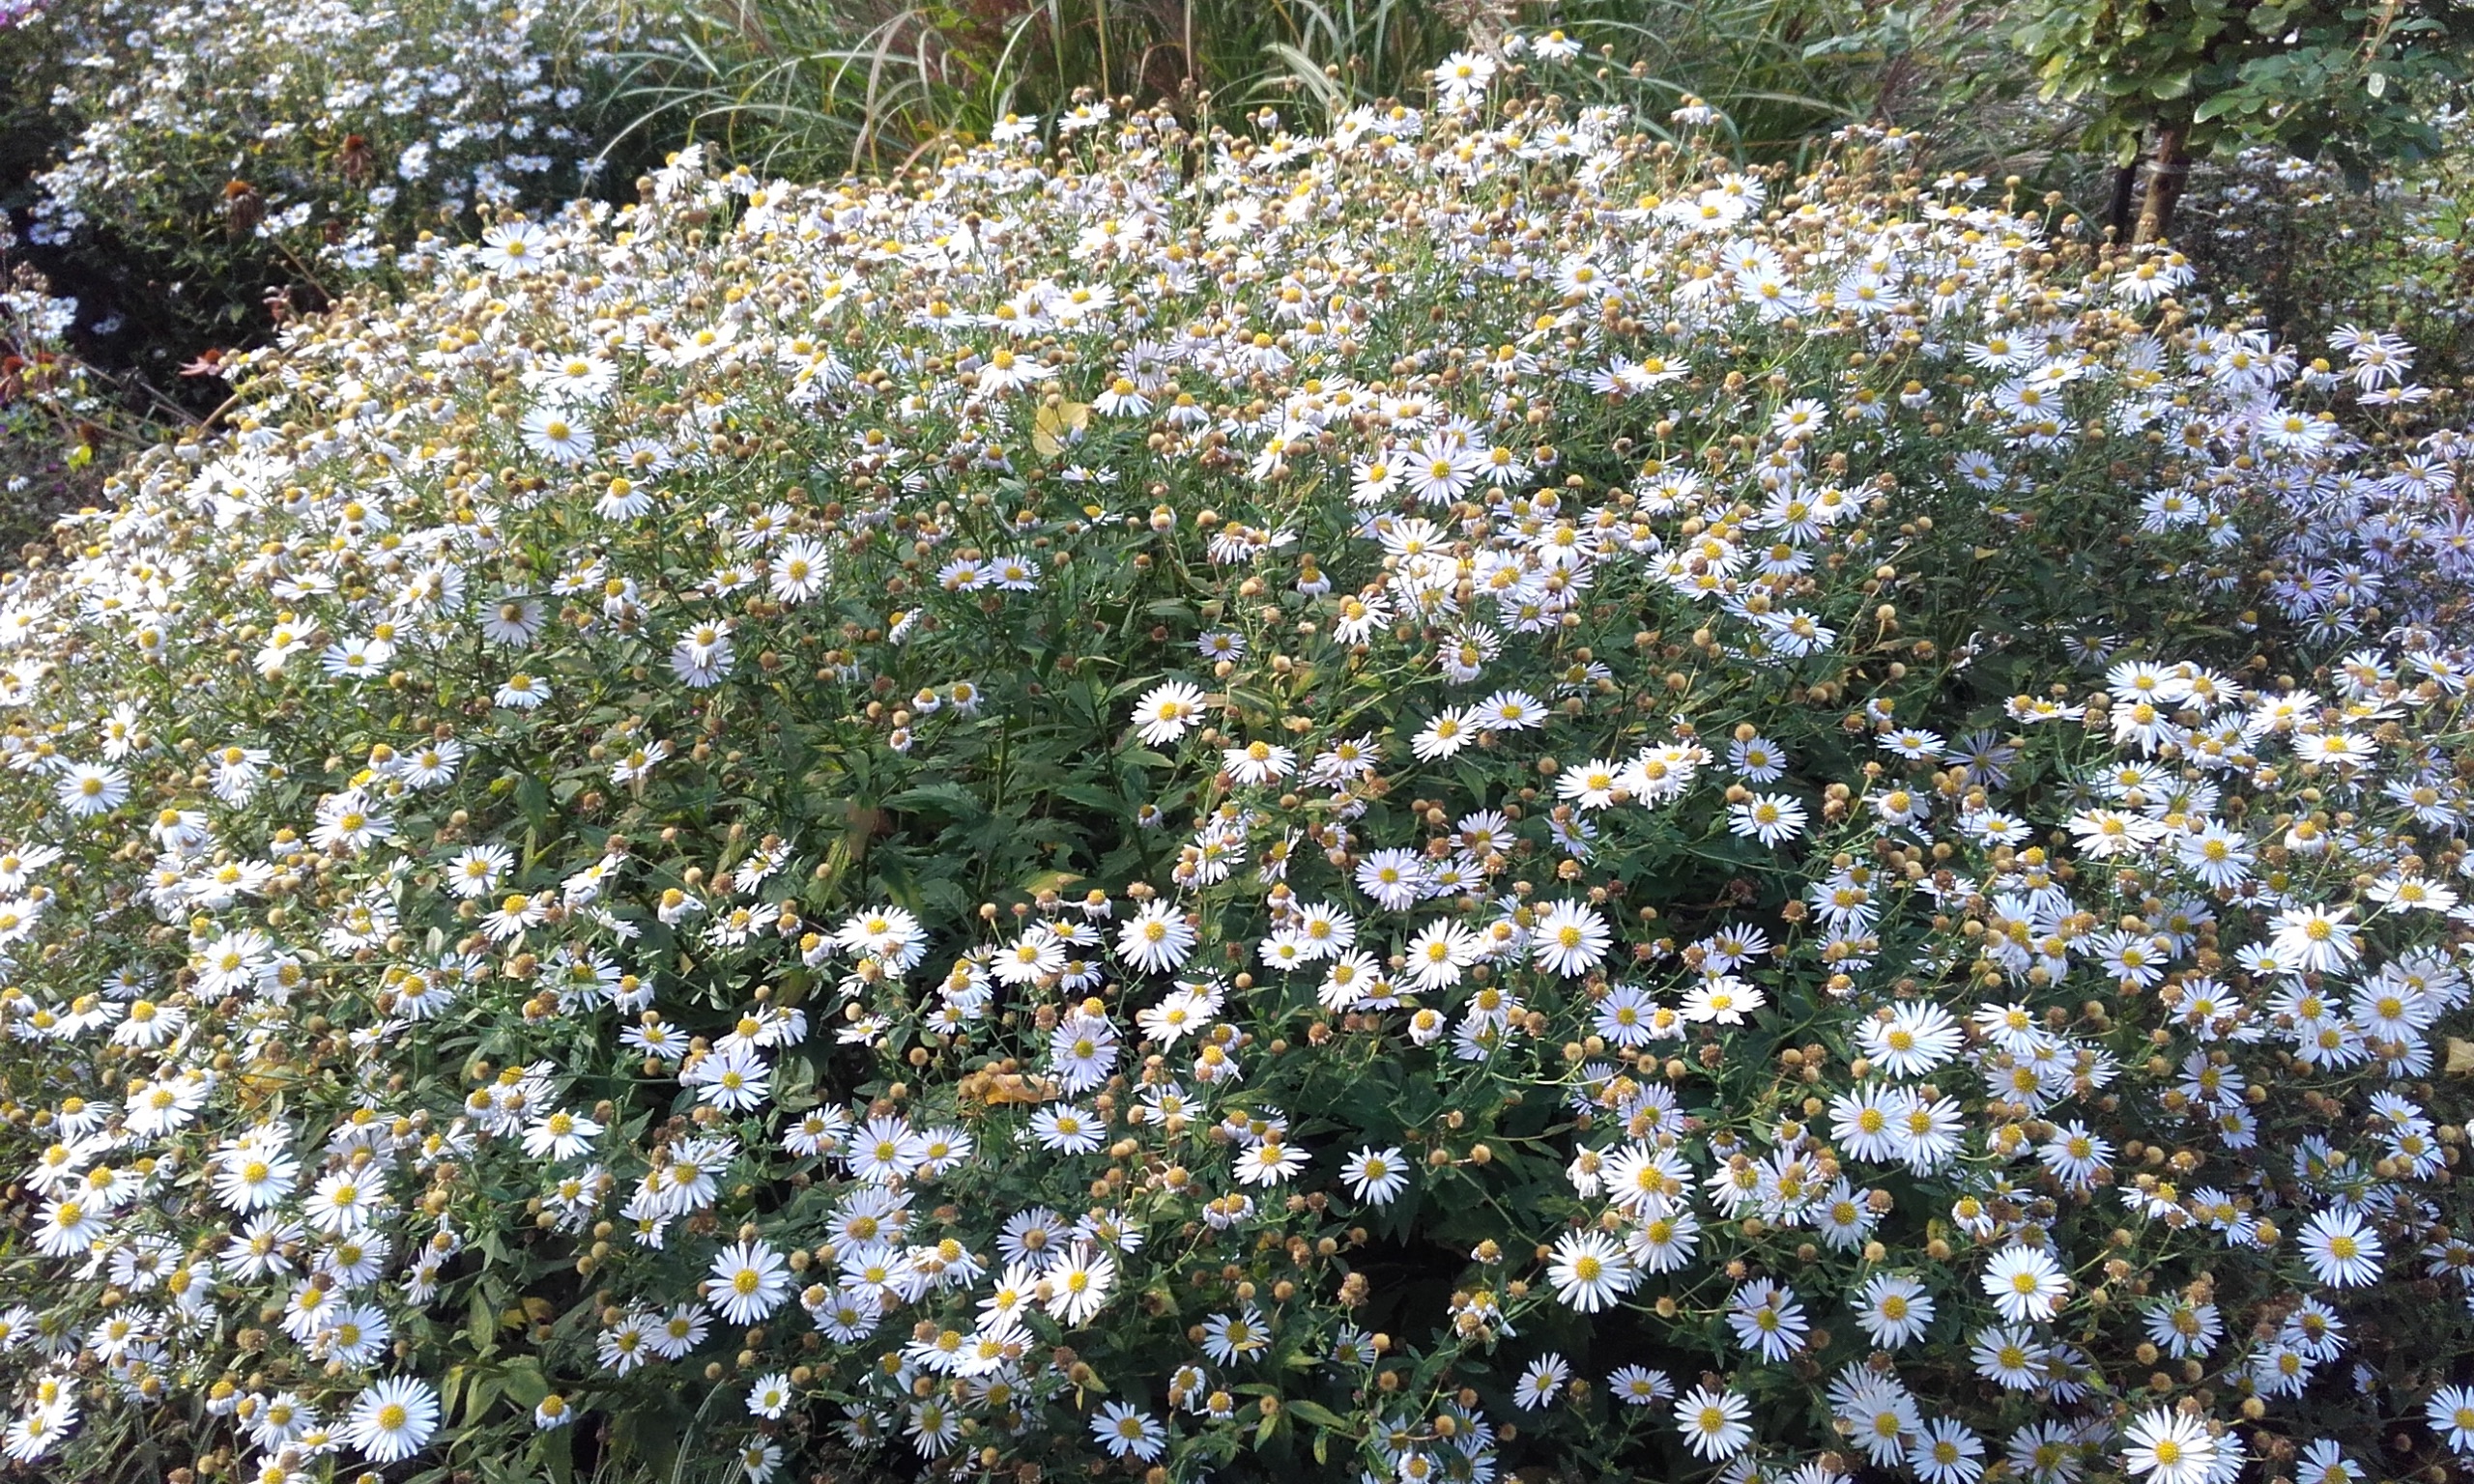
blossom, plant, flower, botany, flora, wildflower, shrub, aster, candytuft, flowering plant, daisy family, subshrub, annual plant, land plant, breckland thyme, evergreen candytuft, alyssum